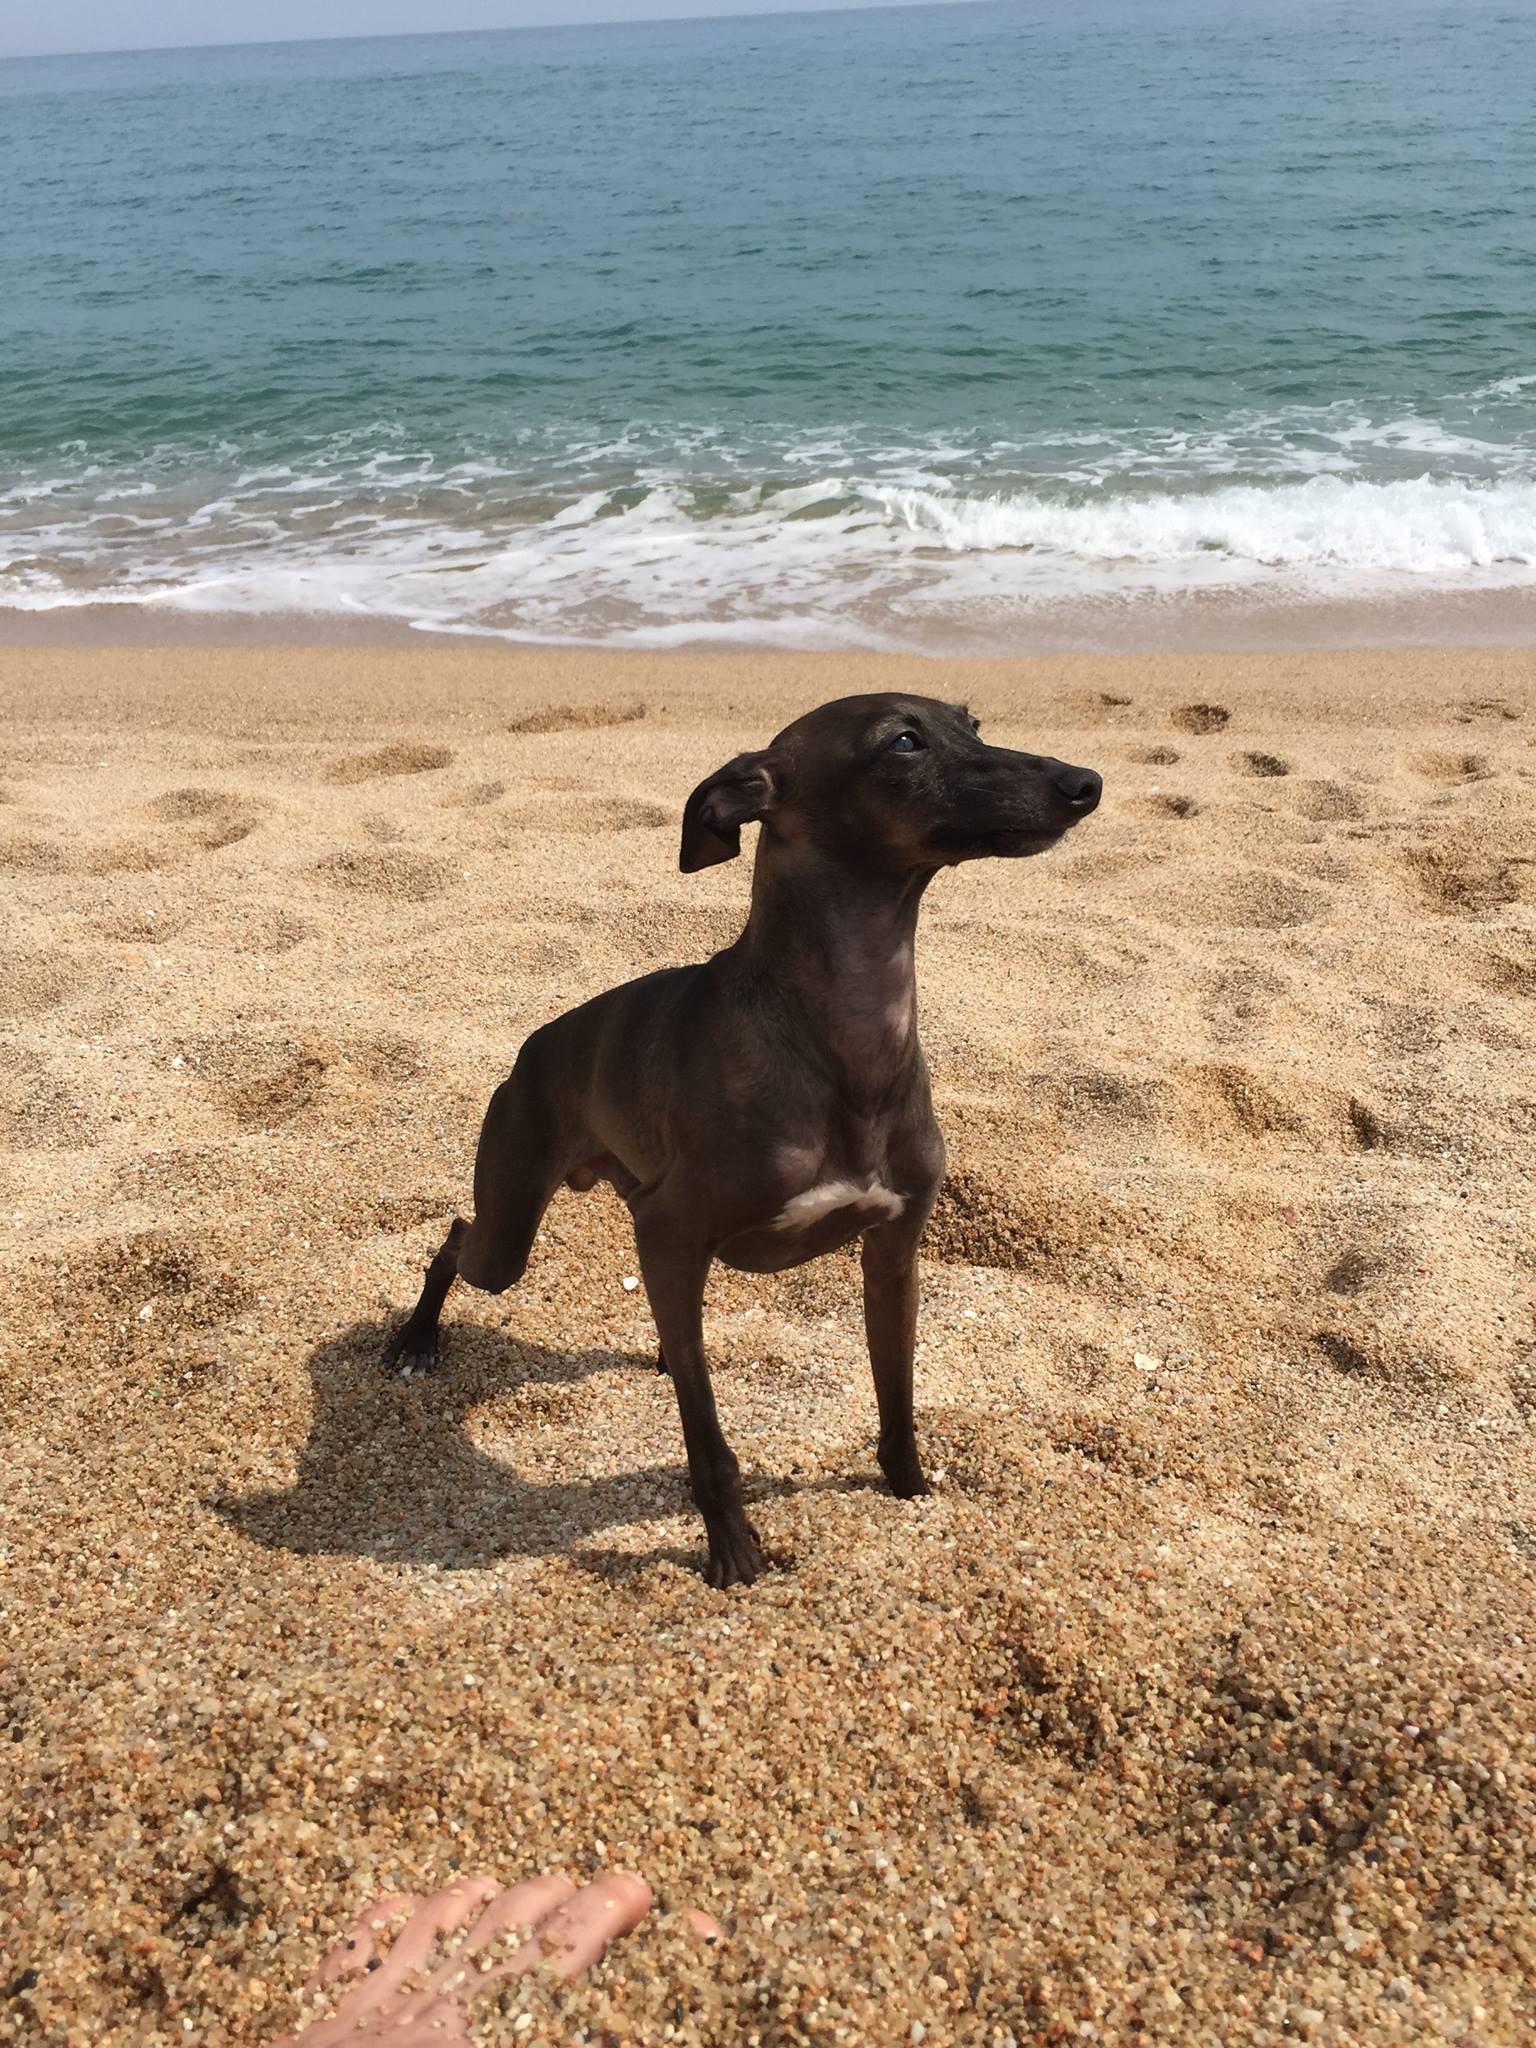
beach, sun, dog, mammal, vertebrate, labrador retriever, platja, gos, dog like mammal, arenys de mar, italian lebrel piccolo, descansant